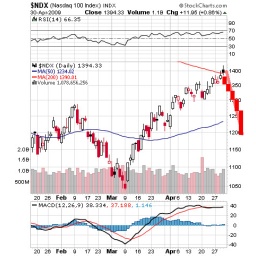
YAY!!!!Finally a trade we can sink that tooth in to.Offer size here and cover tiny's every bear day.